Vladislav Chebotar

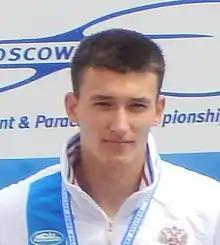
Chebotar in 2016

Vladislav Vasilievich Chebotar (born 22 February 1997) is a Russian sprint canoeist. He participated at the 2018 ICF Canoe Sprint World Championships.